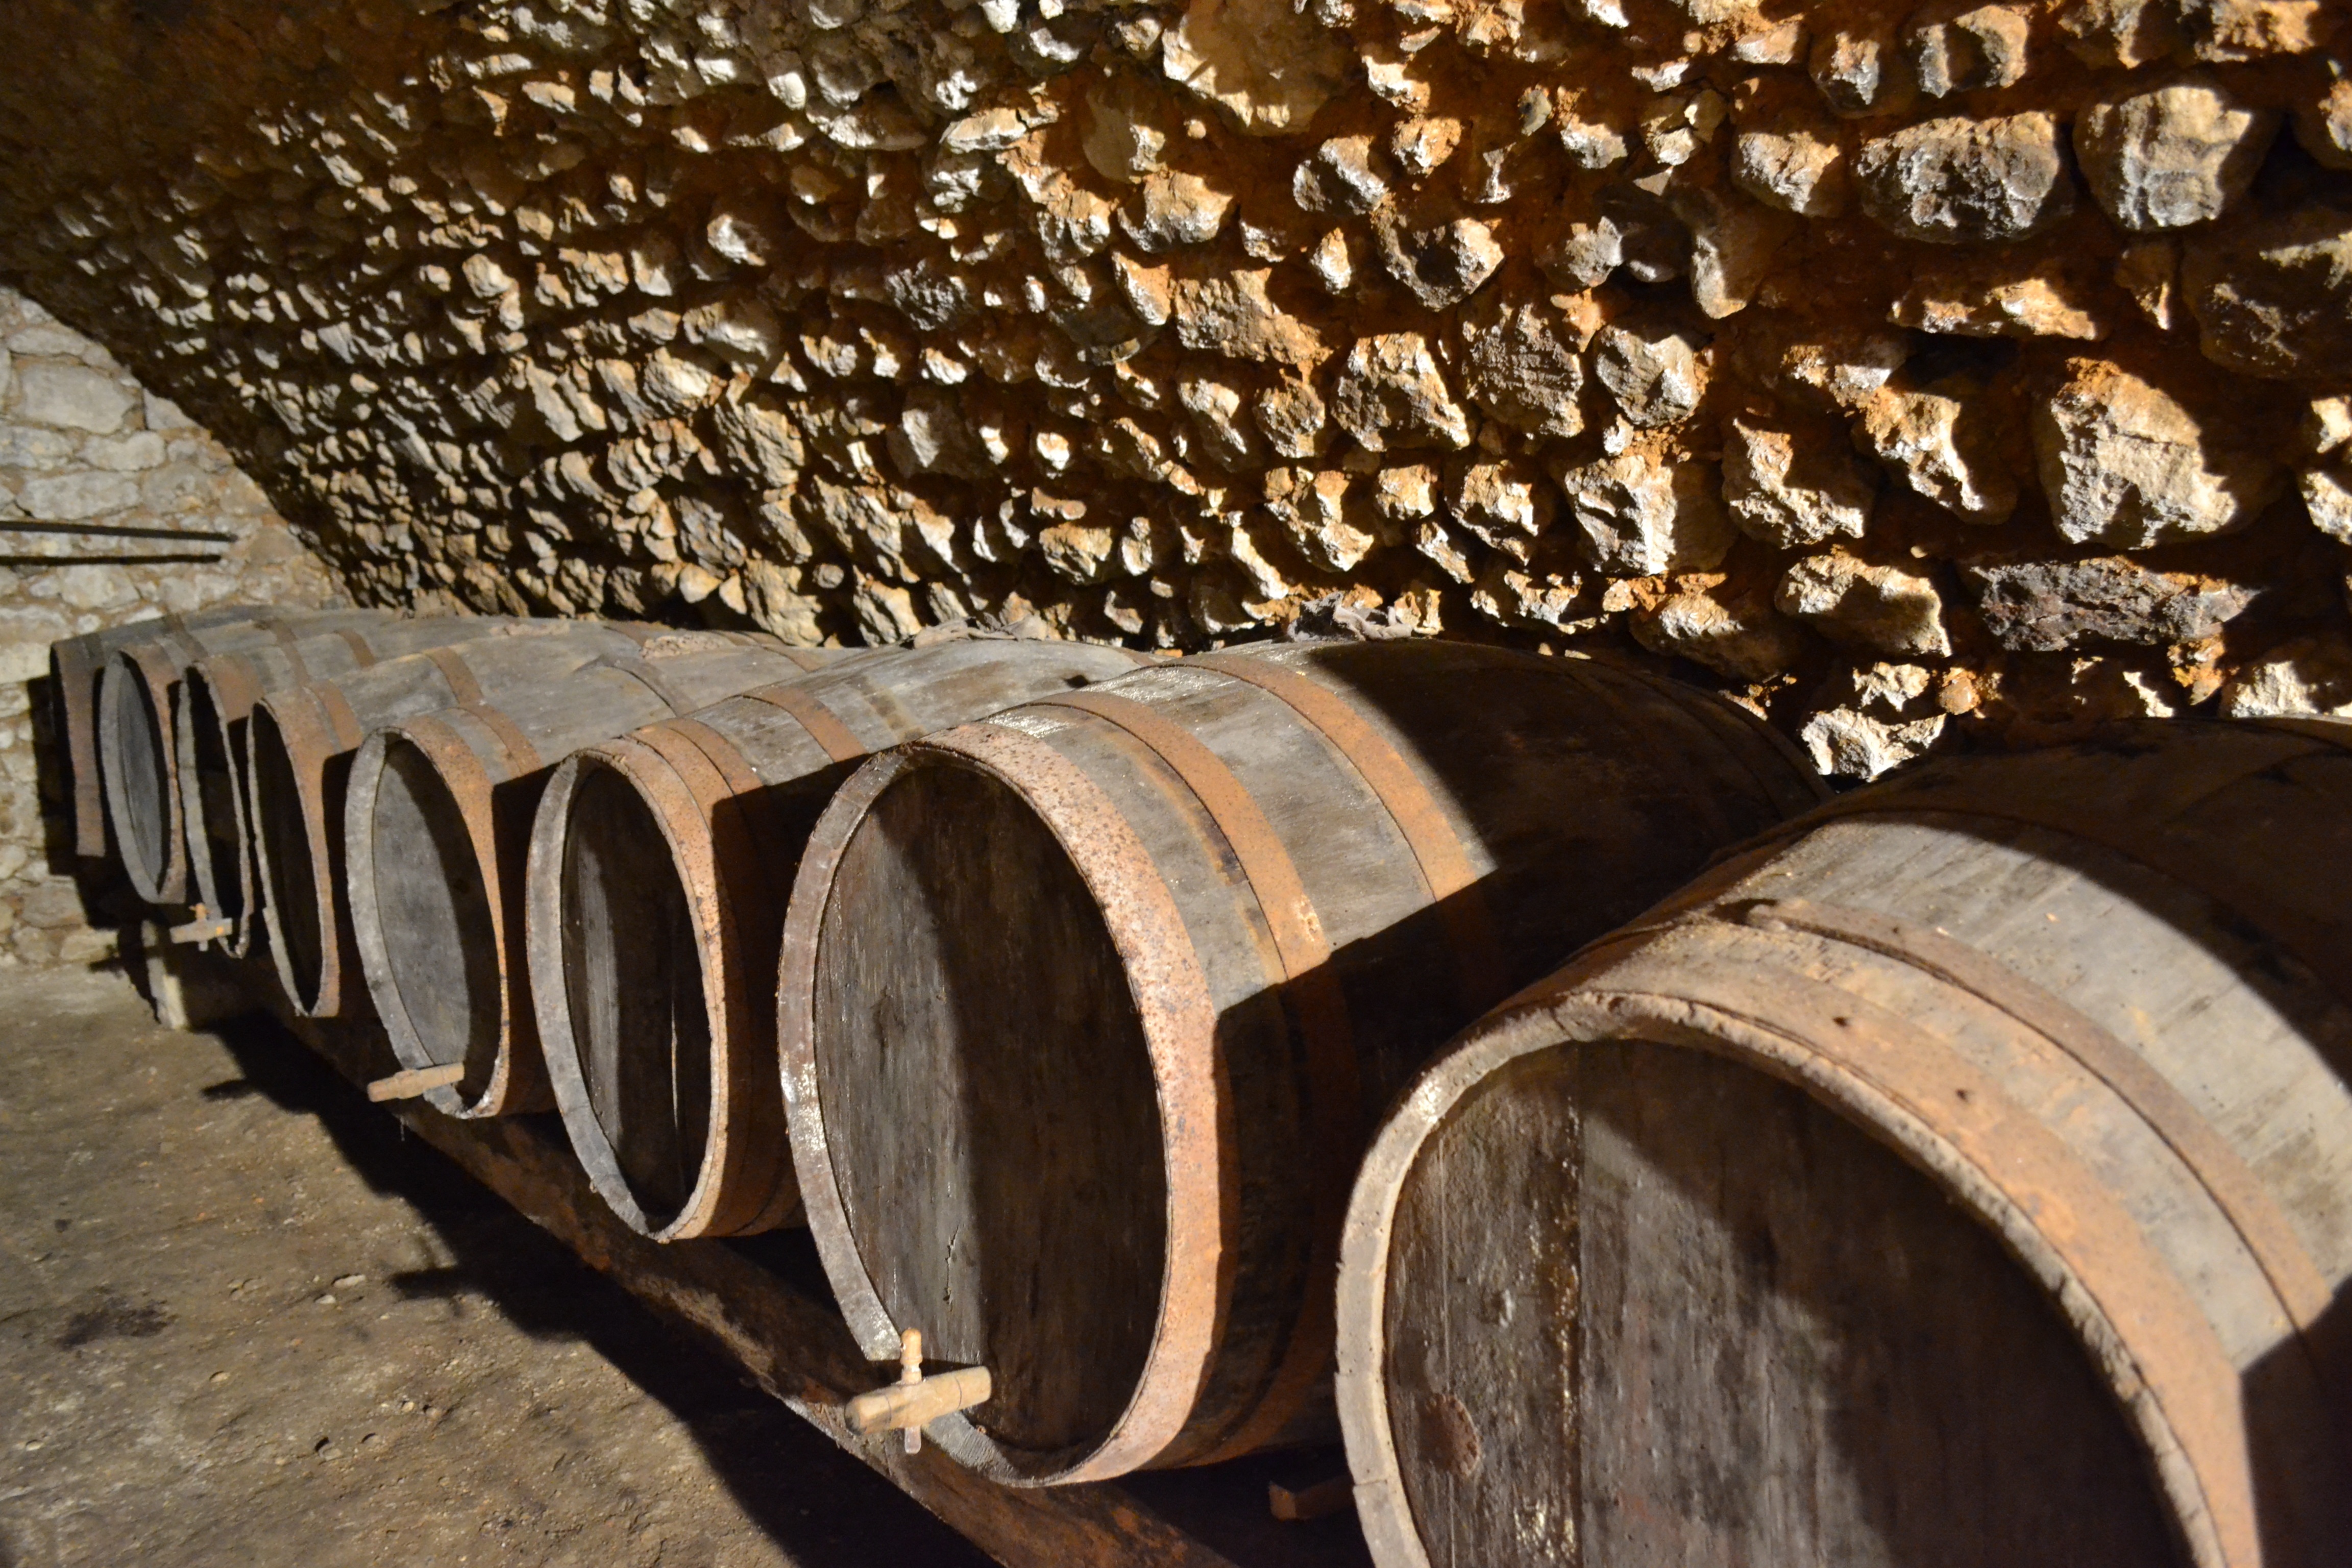
wood, wine, trunk, france, cave, castle, lumber, barrel, old barrel, wooden barrel, man made object, ancient history